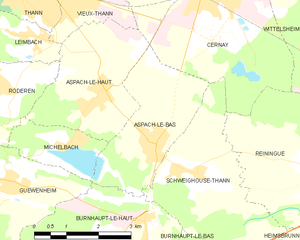
Carte des communes françaises